Ungli

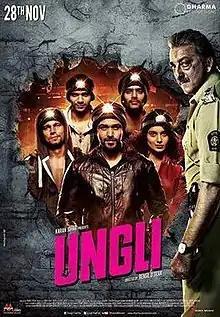
Theatrical release poster

Ungli is a 2014 Indian vigilante crime thriller film directed by Rensil D'Silva and produced by Hiroo Yash Johar and Karan Johar under Dharma Productions. The film stars Emraan Hashmi, Randeep Hooda, Kangana Ranaut, Neha Dhupia, Angad Bedi, Neil Bhoopalam and Sanjay Dutt. Mahesh Manjrekar, who collaborated with Dharma Productions for the first time, appears in a negative role. The film was released on 28 November 2014.